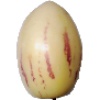
Label: pepino